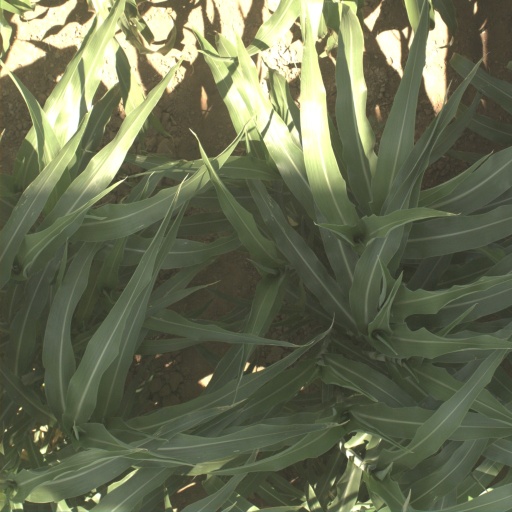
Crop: sorghum